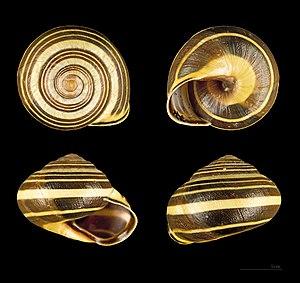
Le Needien est un terme stratigraphique ayant été utilisé pour définir un niveau géologique néerlandais. Ce niveau, qui fait partie de l'étage géologique du Pléistocène moyen, est précédé par le Drenthien et remplacé par le Taxandrien. Son stratotype a été déterminé d'après les argiles contenues dans une carrière de Needse Berg, un site localisé dans le village de Neede, commune de Berkelland, province Gueldre. Ces gisements comportent notamment des fossiles de Viviparus diluvianus et d'autres espèces de mollusques éteintes telles que la Parafossarulus crassitesta.
L'escargot des bois, est une espèce d'escargot de la famille des Helicidae, de la sous-famille des Helicinae, et du genre Cepaea. L'espèce est native d'Europe, où elle est commune, et elle a été introduite en Amérique du Nord.
La famille des Helicidae est une famille de gastéropodes regroupant des escargots. Certains sont bien connus des gourmets comme l'Escargot de Bourgogne et le Petit-gris, tous deux du genre Helix.